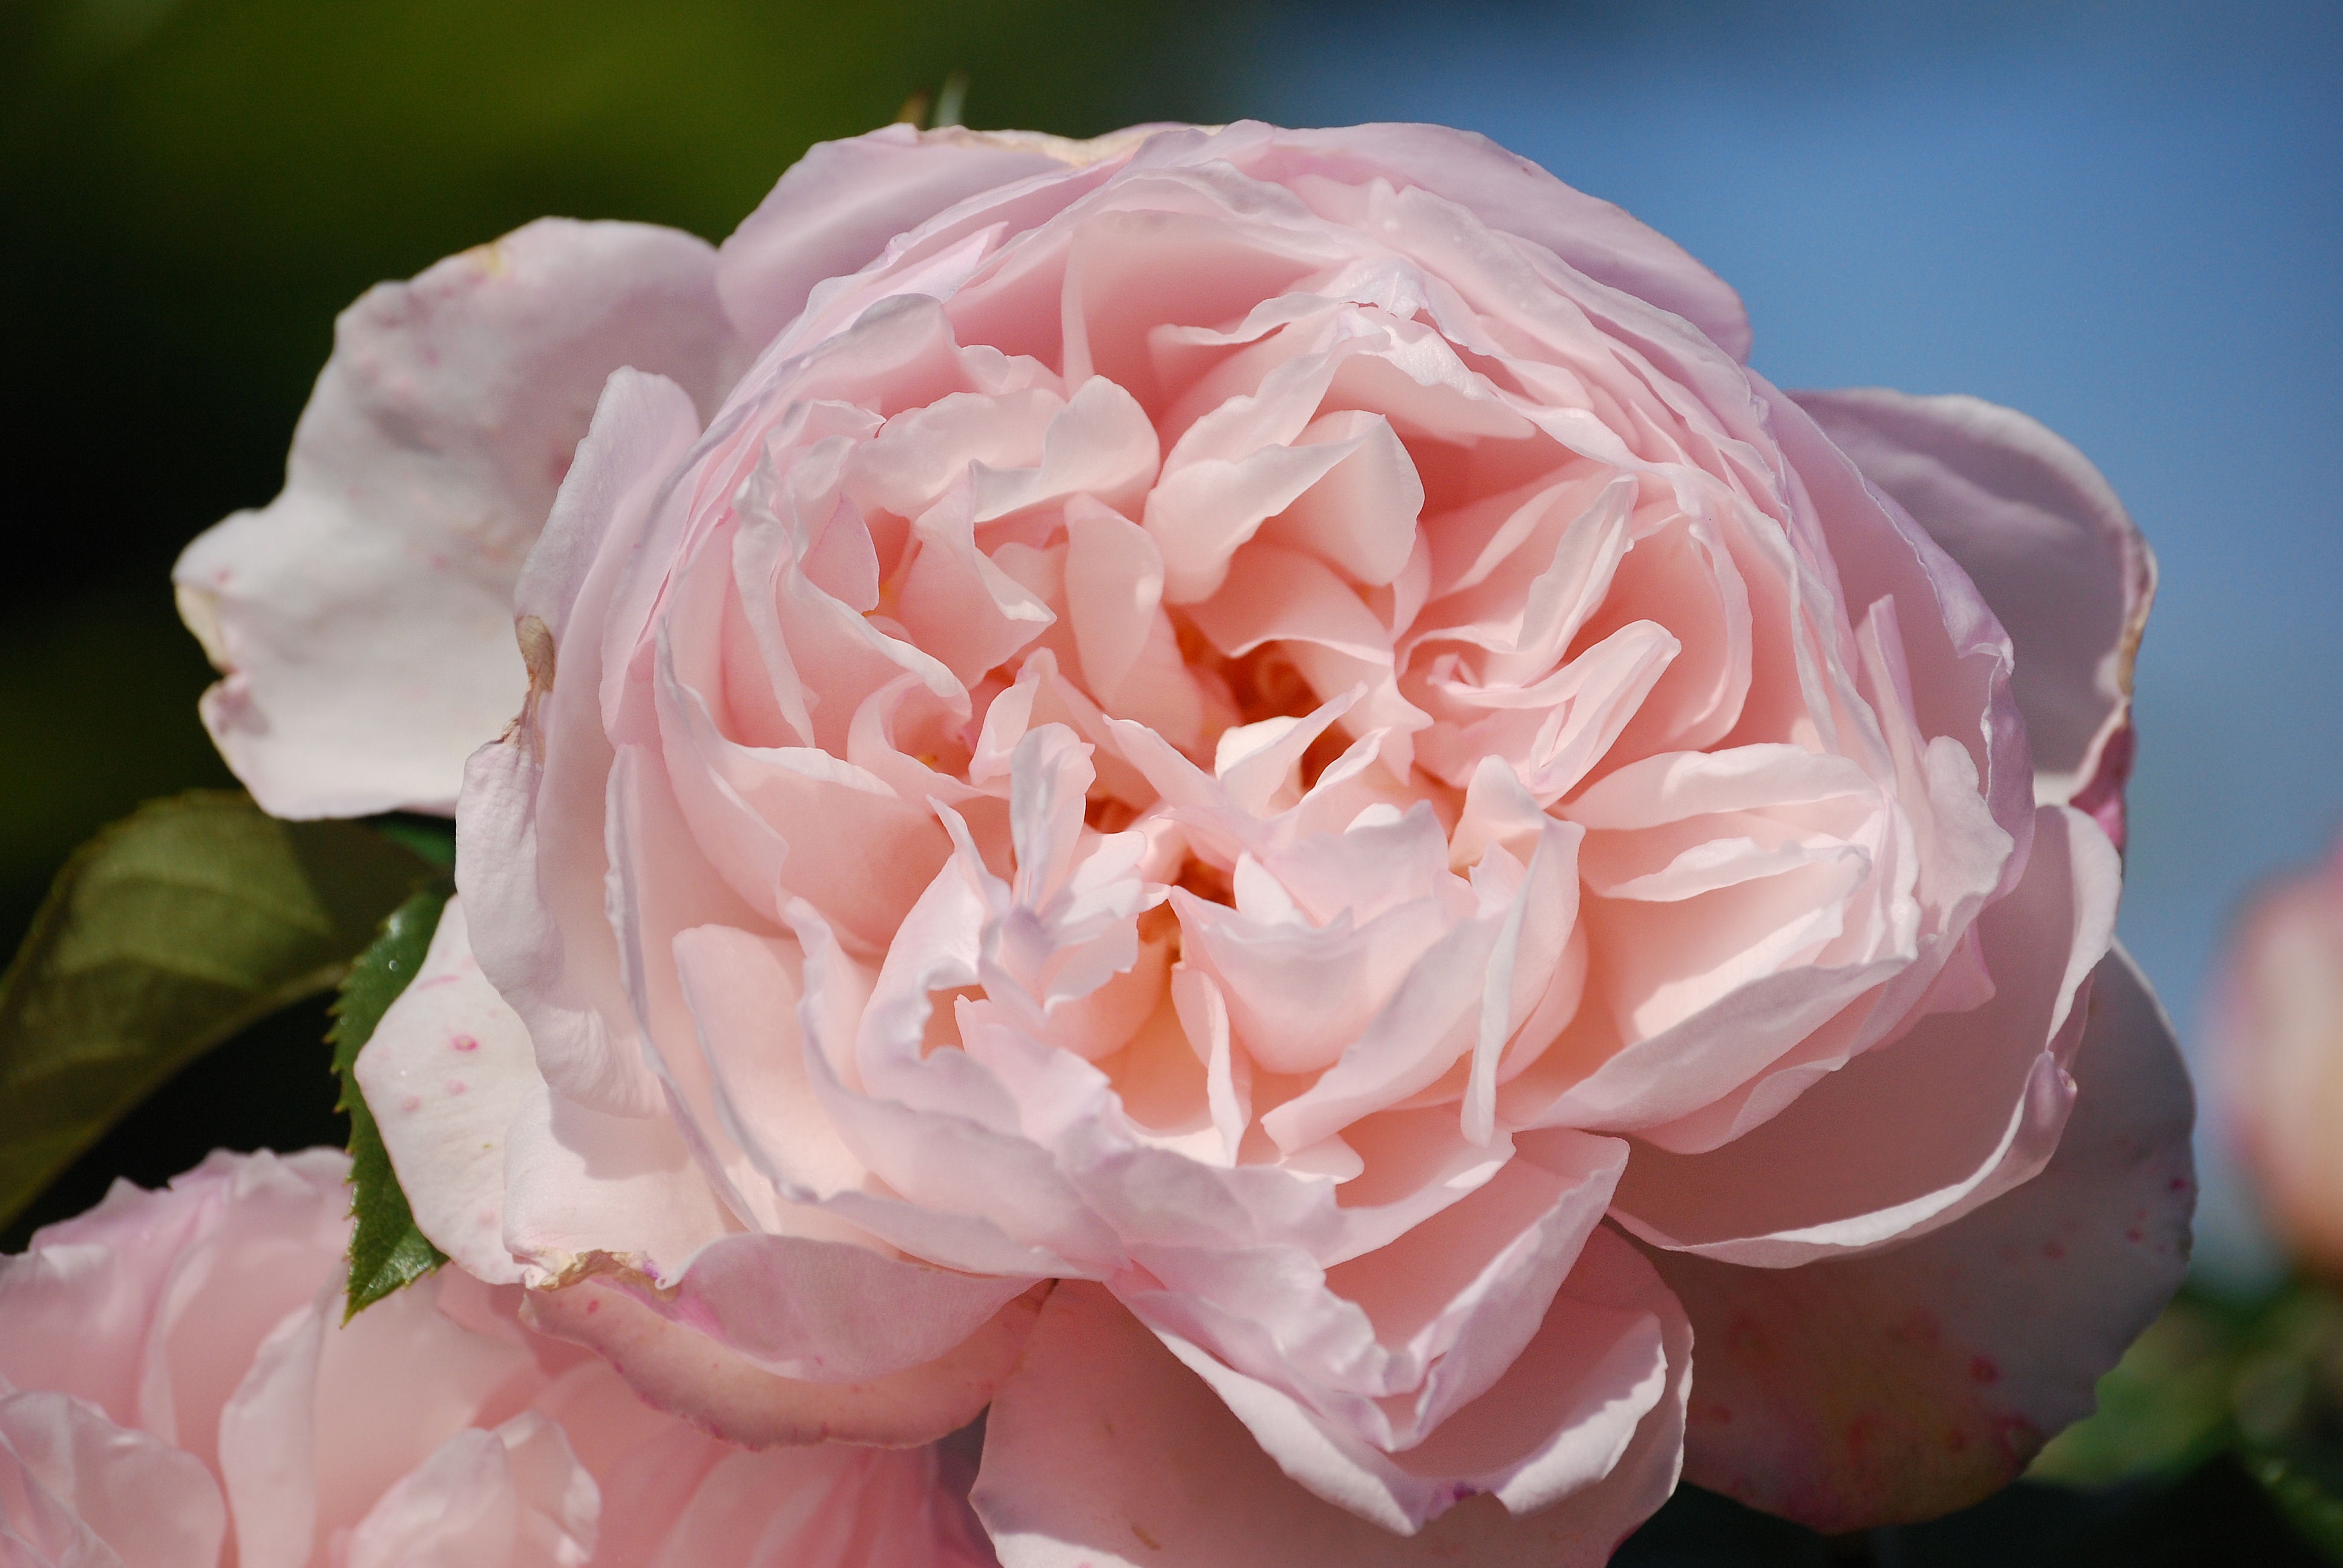
blossom, plant, flower, petal, rose, pink, beautiful, floribunda, fragrance, macro photography, flowering plant, garden roses, rose family, land plant, rosa centifolia, rose order